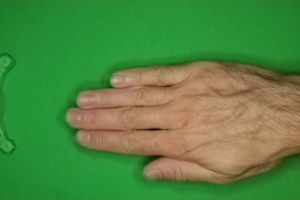
Label: paper